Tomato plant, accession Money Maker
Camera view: tilt-top (135 deg); turntable rotation: 150 degrees
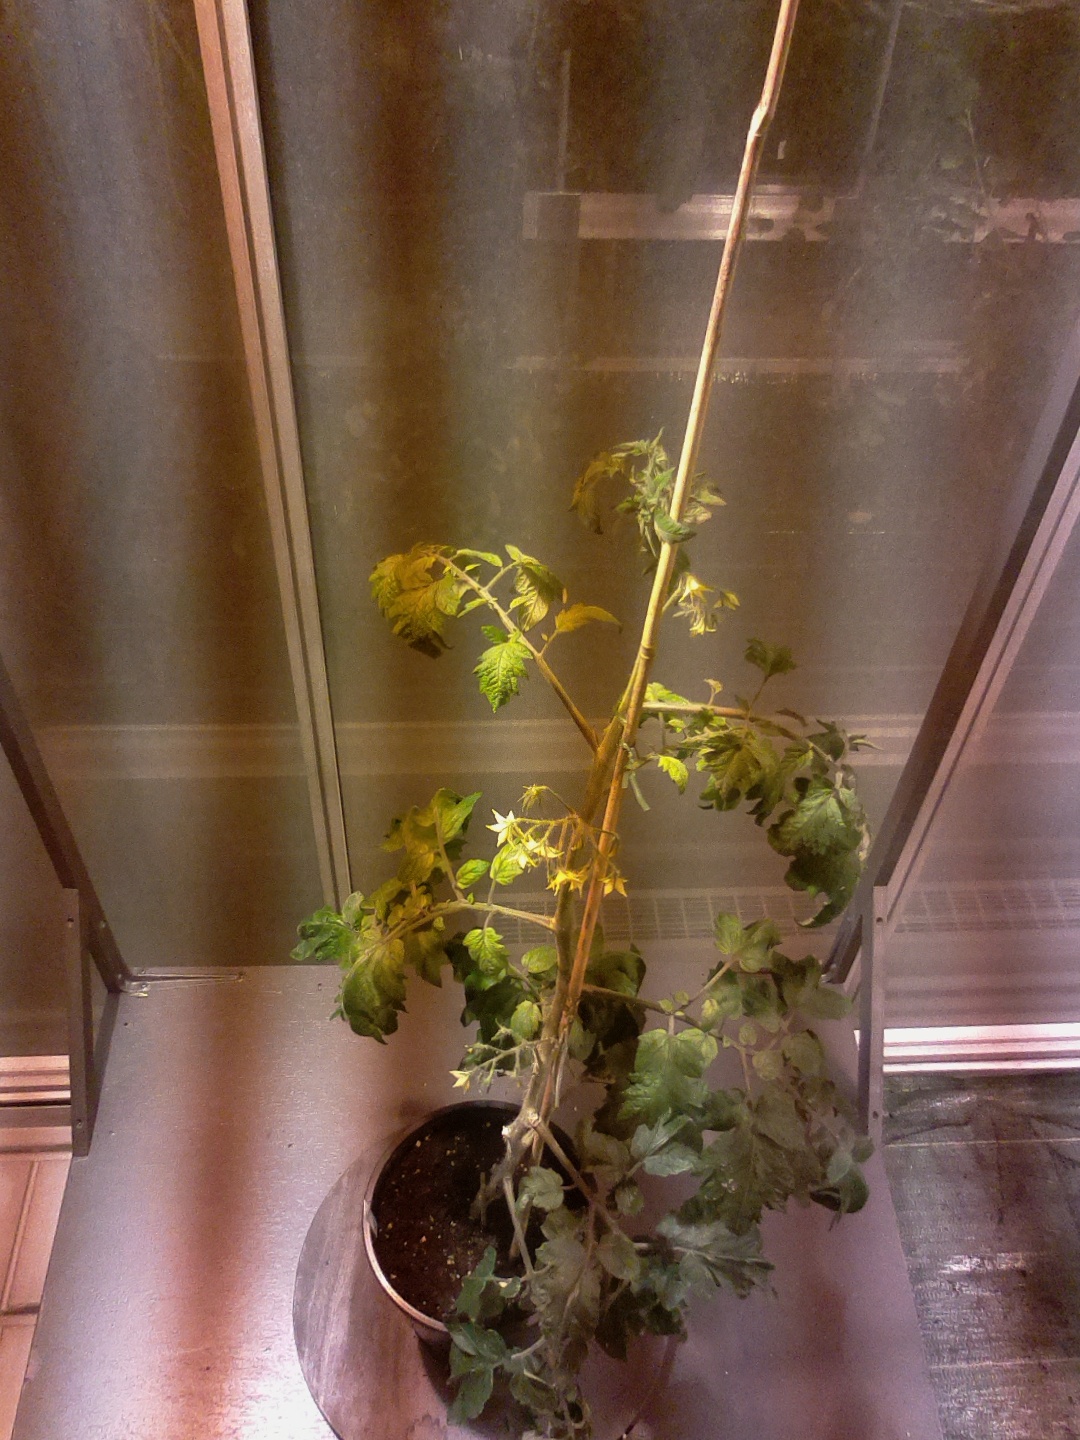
BBCH growth stage 70: Fruits at the main stem or branches visibles